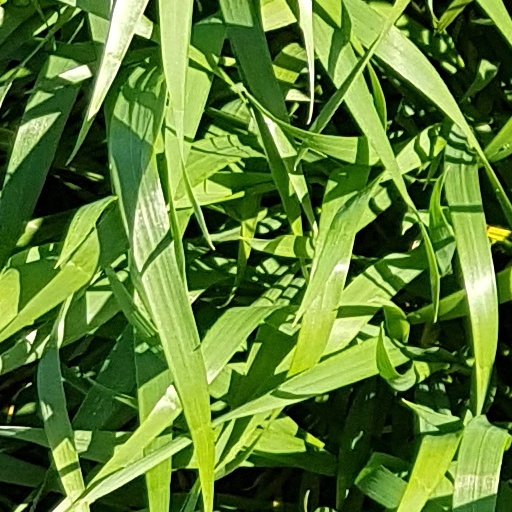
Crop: wheat